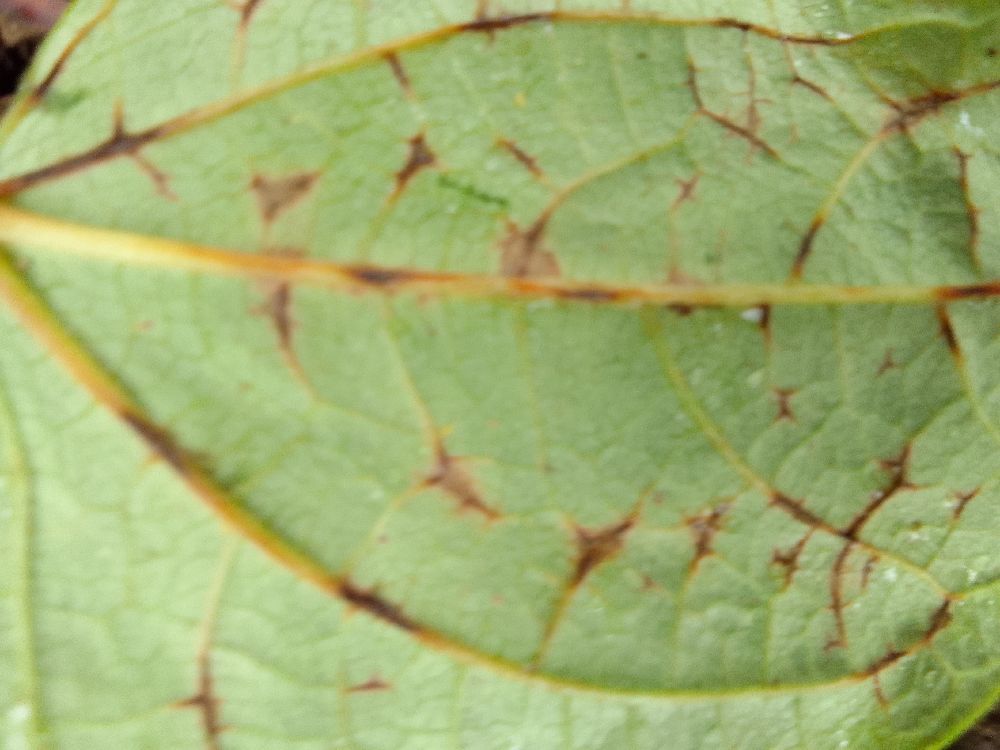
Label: anthracnose